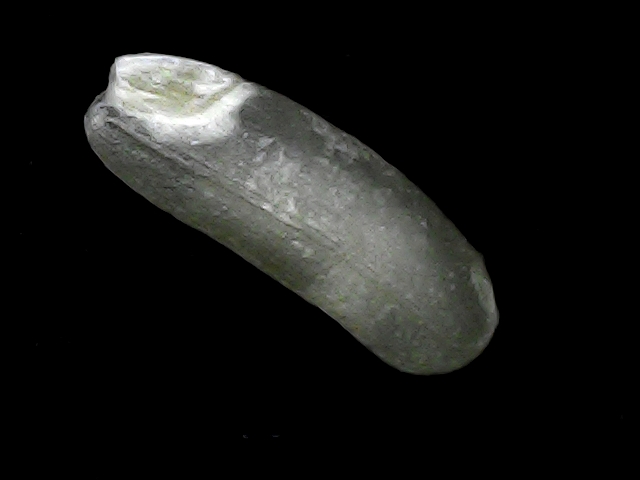
Rice variety: BD75